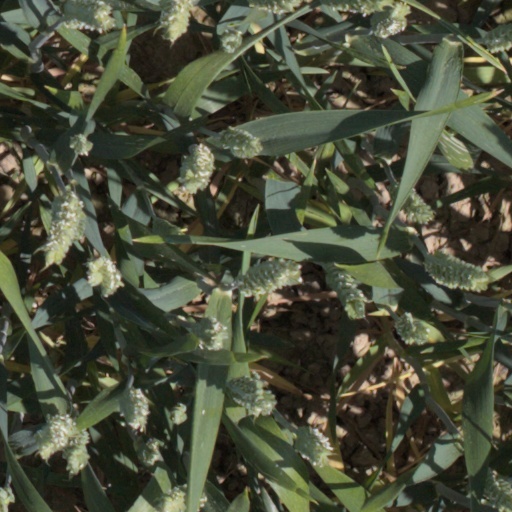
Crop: wheat